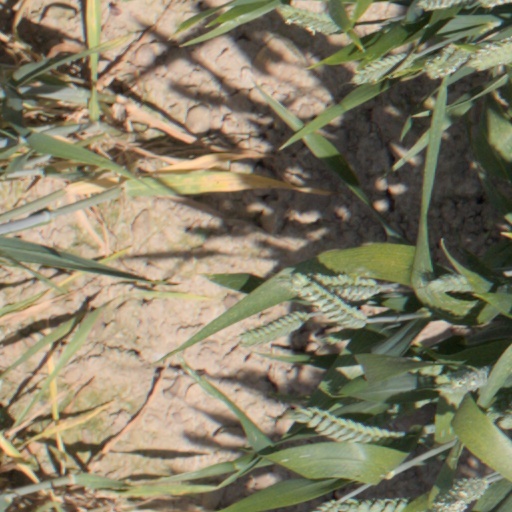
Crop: wheat